History of Australia

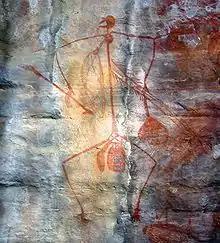
Rock painting at Ubirr in Kakadu National Park. Evidence of Aboriginal art in Australia can be traced back some 30,000 years.

The ancestors of Aboriginal Australians moved into what is now the Australian continent about 50,000 to 65,000 years ago, during the last glacial period, arriving by land bridges and short sea crossings from what is now Southeast Asia.